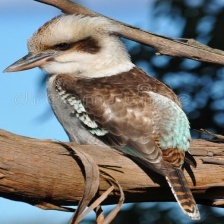
Species: KOOKABURRA
Scientific name: DACELO